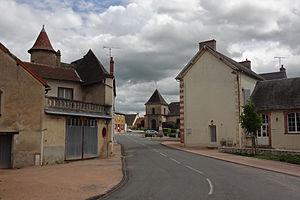
Trézelles est une commune française, située dans le département de l'Allier en région Auvergne-Rhône-Alpes.